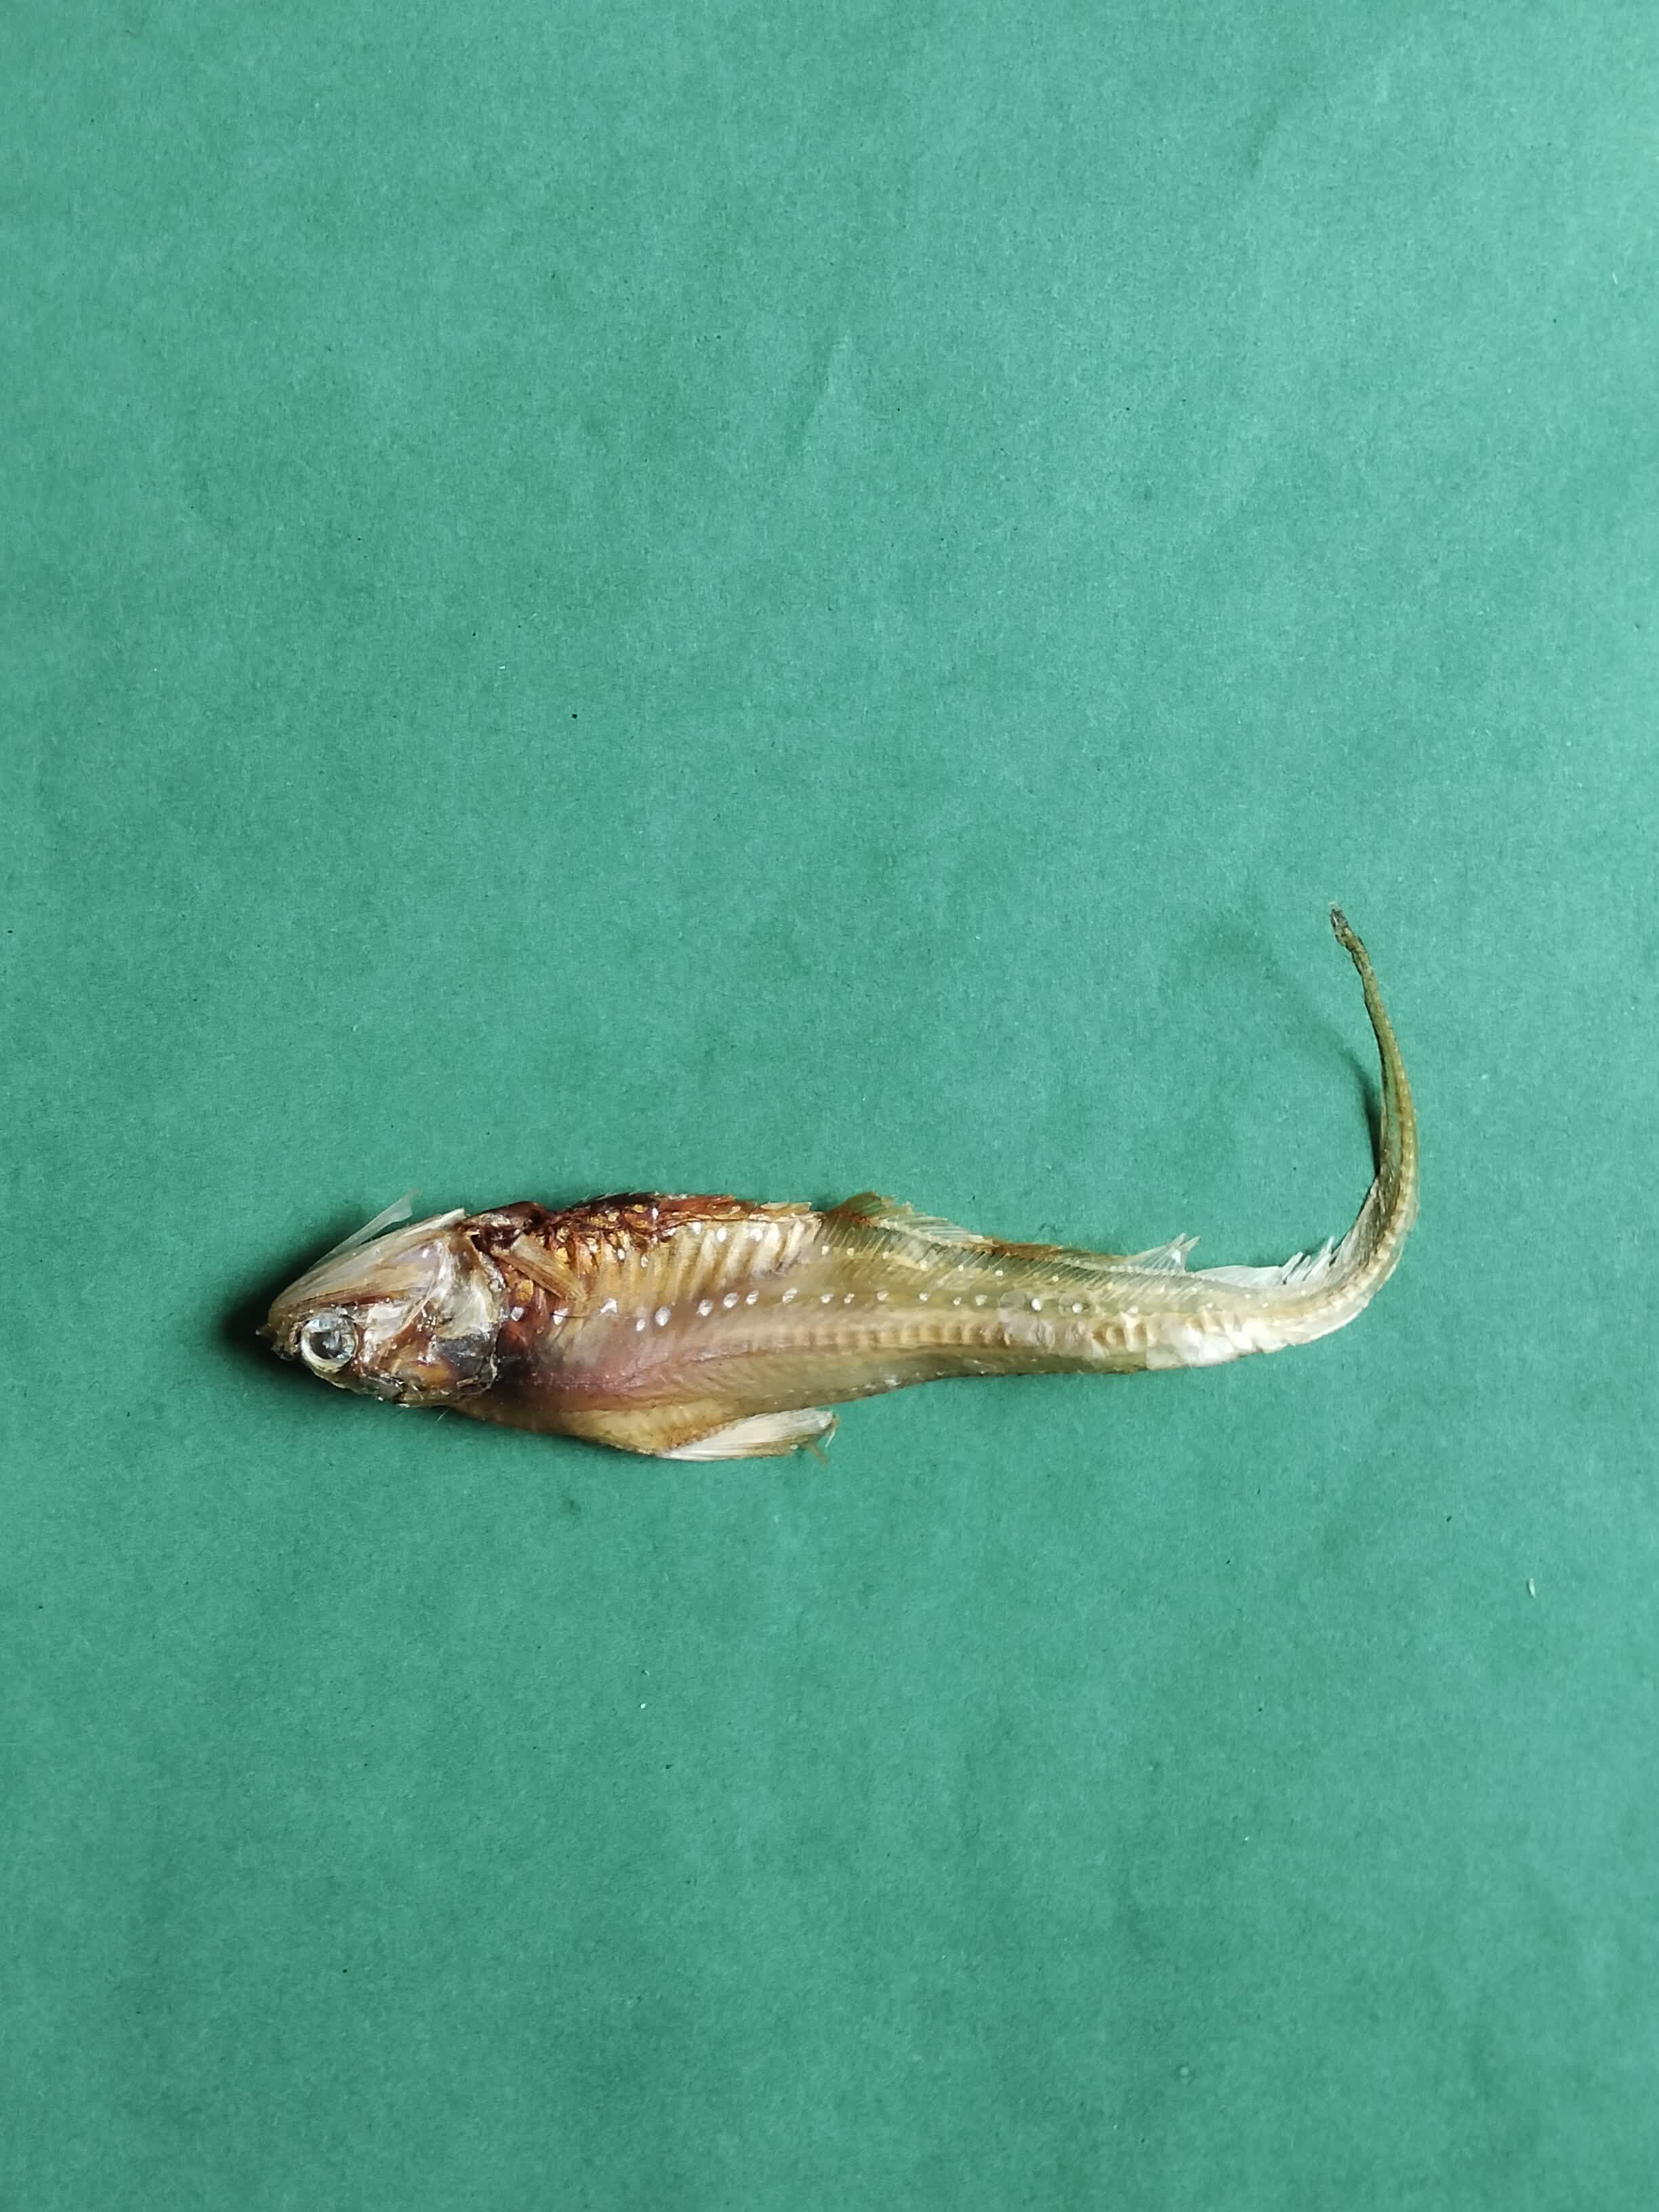
Species: Shundori